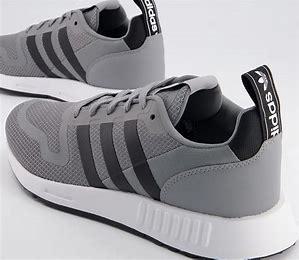
Brand: Adidas
Model: Multix